Vratislav Ducháček

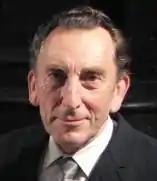
Vratislav Ducháček

Vratislav Ducháček (16 February 1941 – 5 August 2018) was a Czech chemist and university professor.